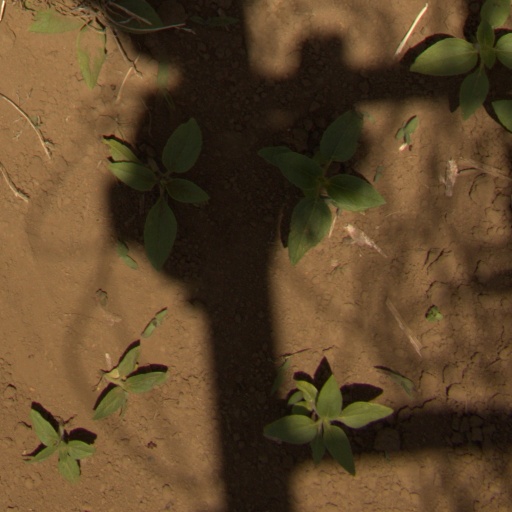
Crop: Jerusalem artichoke